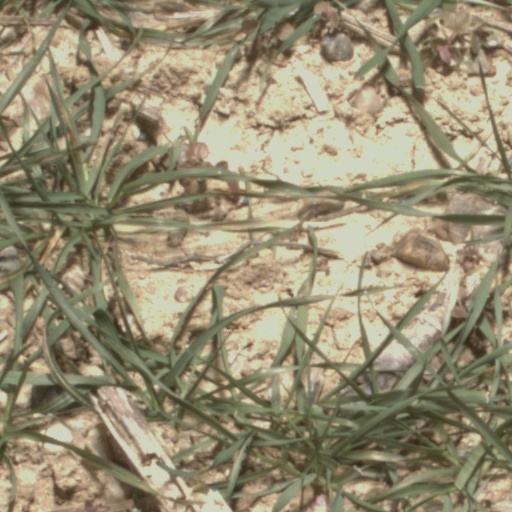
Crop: wheat